Historical reenactment

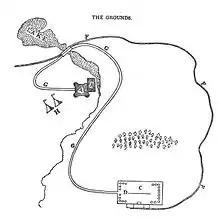
Layout of the Eglinton Tournament

It was held on a meadow at a loop in the Lugton Water. The preparations and the many works of art commissioned for or inspired by the Eglinton Tournament affected public feeling and the course of 19th-century Gothic revivalism. Its ambition carried over to events such as a similar lavish tournament in Brussels in 1905 and presaged the historical reenactments of the present. Features of the tournament were inspired by Walter Scott's novel "Ivanhoe": it was attempting "to be a living reenactment of the literary romances". In Eglinton's own words "I am aware of the manifold deficiencies in its exhibition—more perhaps than those who were not so deeply interested in it; I am aware that it was a very humble imitation of the scenes which my imagination had portrayed, but I have, at least, done something towards the revival of chivalry".